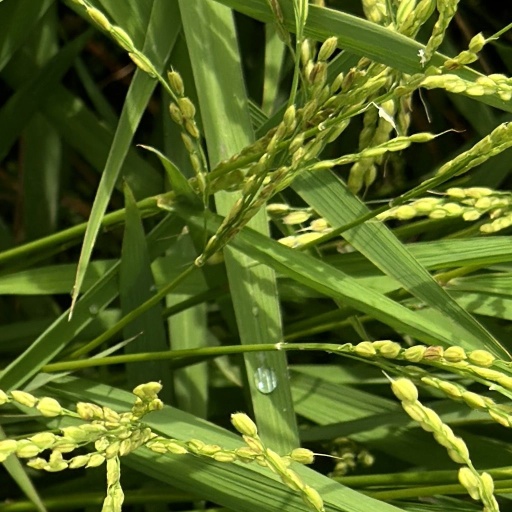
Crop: rice